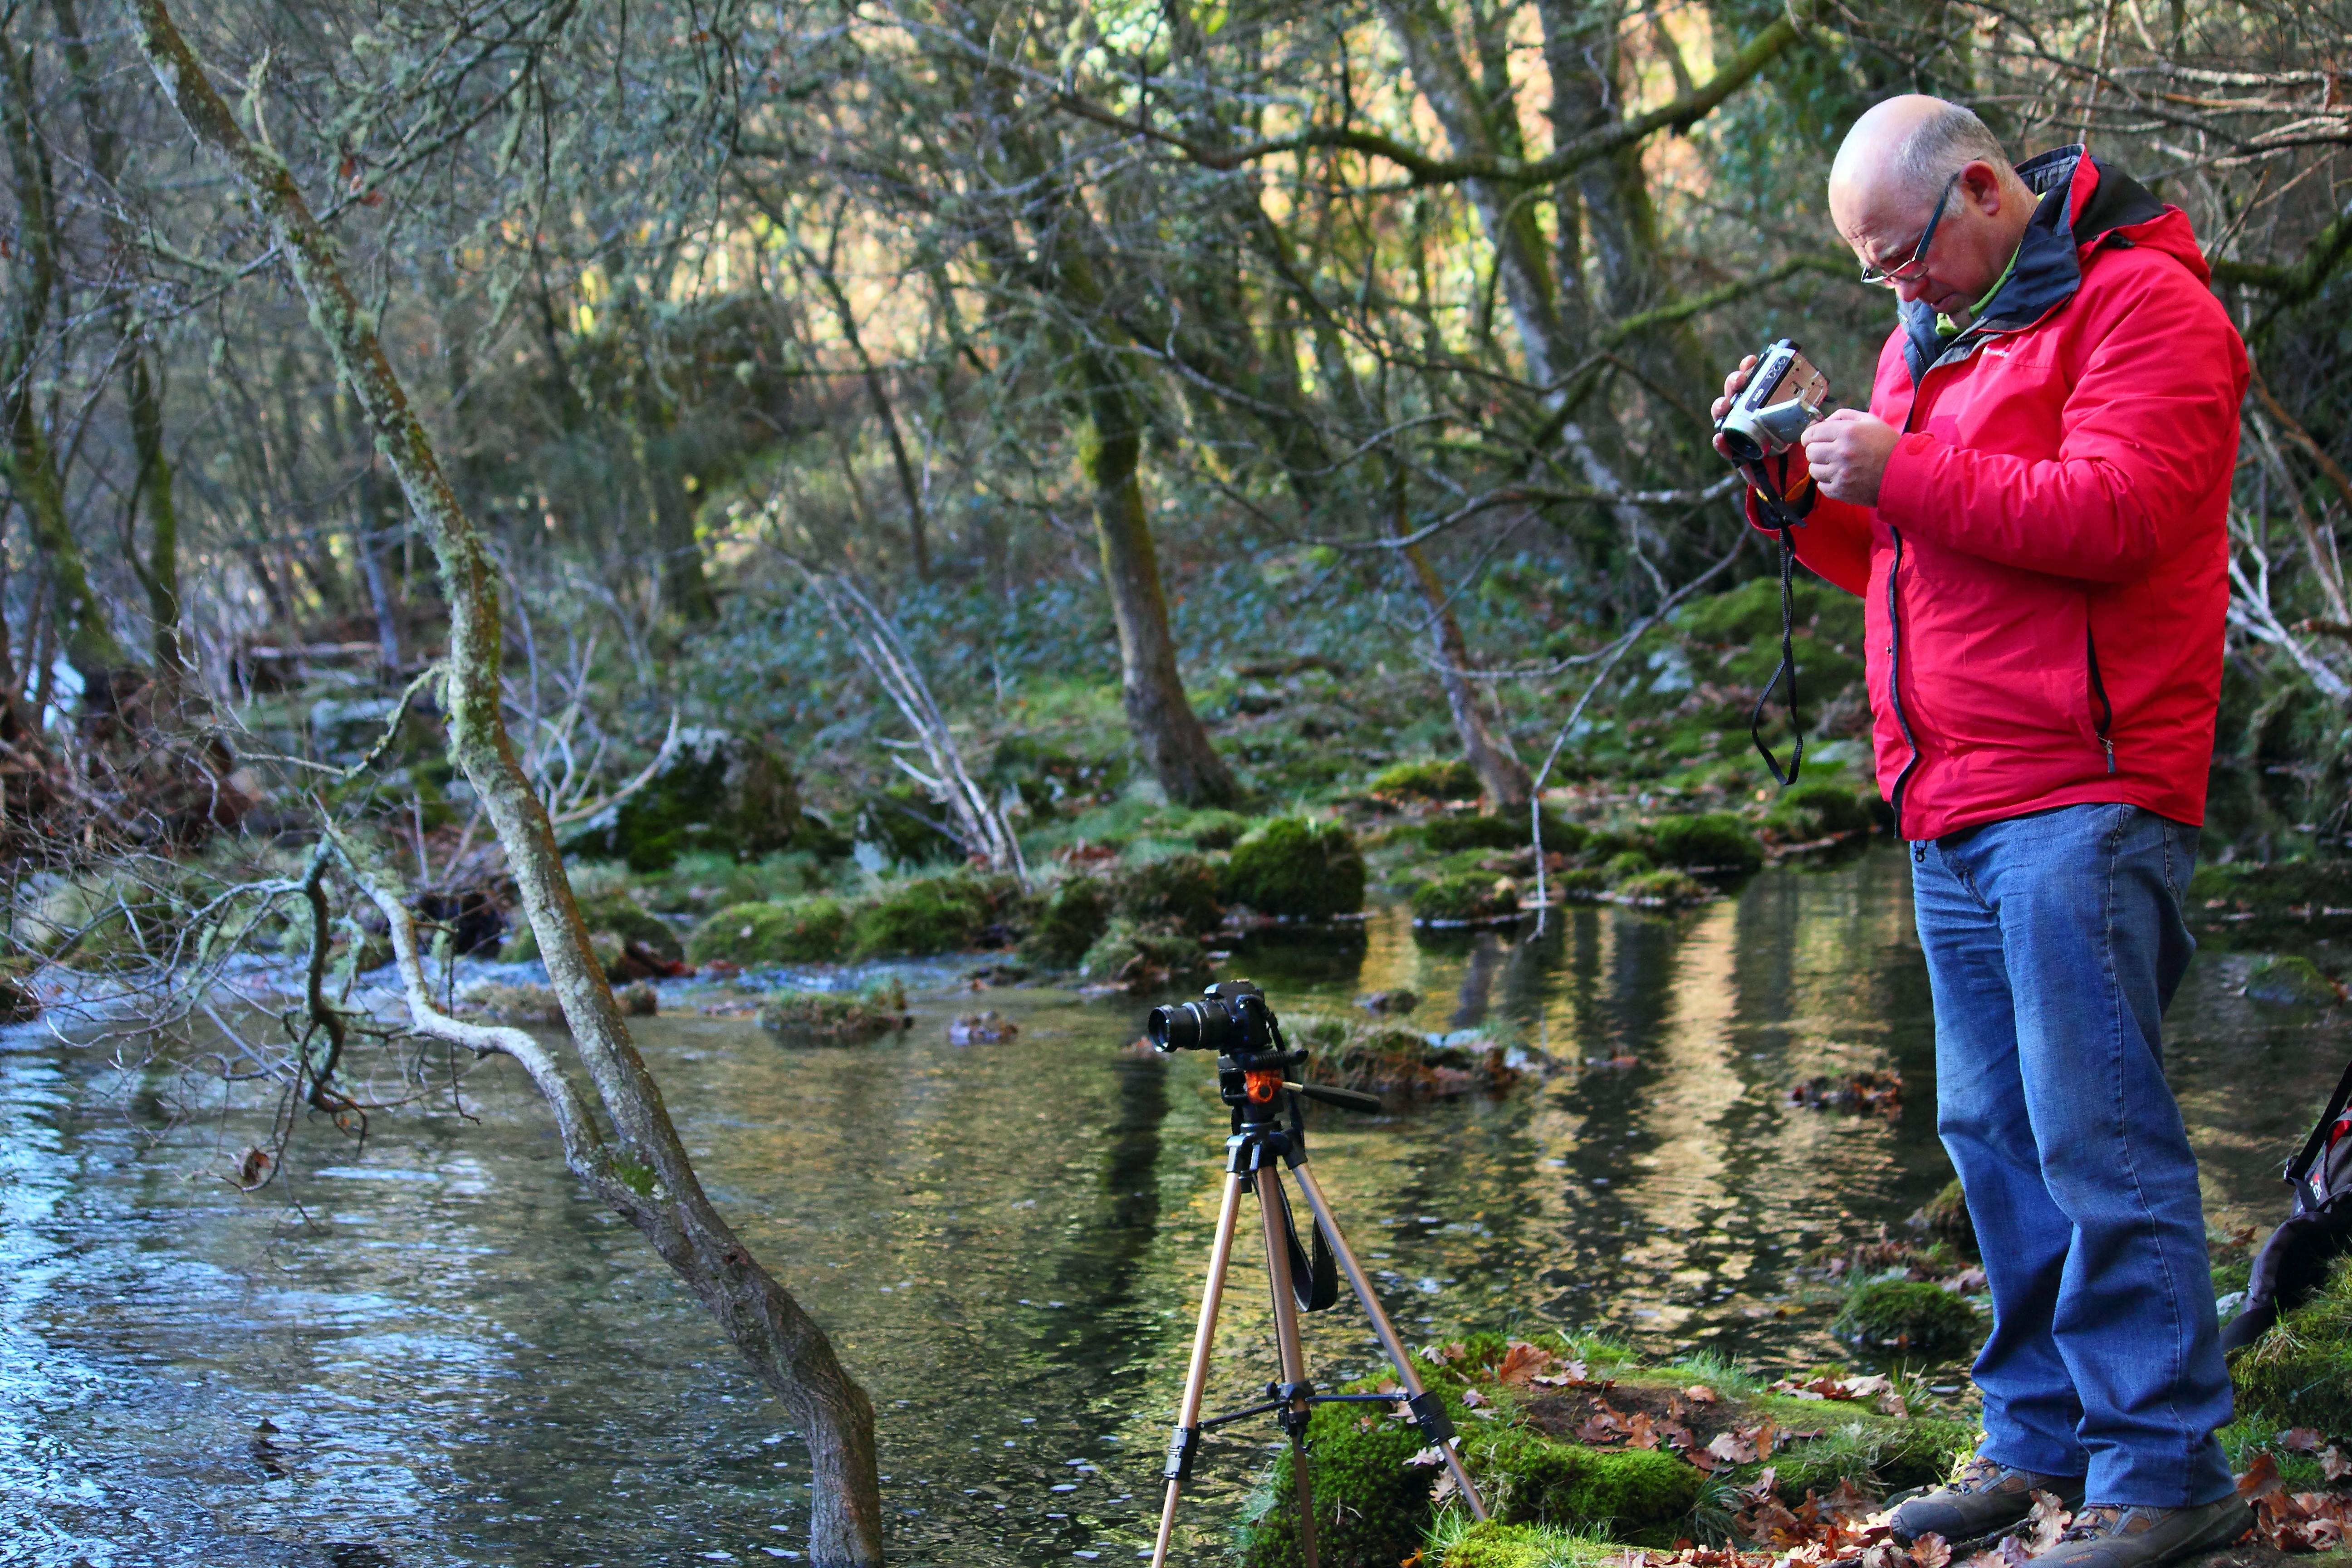
landscape, tree, forest, wilderness, walking, recreation, pond, stream, wetland, galicia, pontevedra, paisajes, woodland, espana, ggl1, gaby1, canoneos550d, alama, pontevedragaliciaespa a, outdoor recreation, recreational fishing